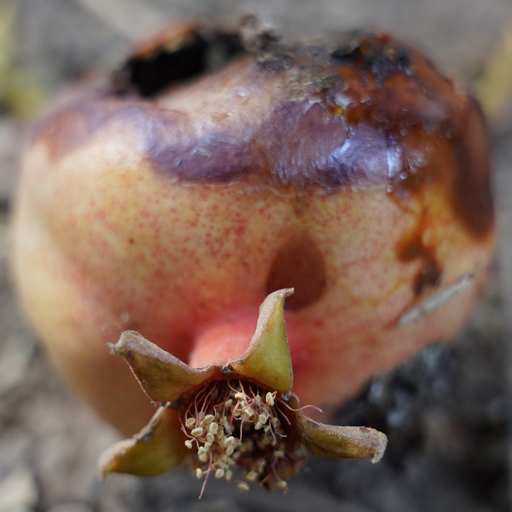
Label: Ectomyelois ceratoniae